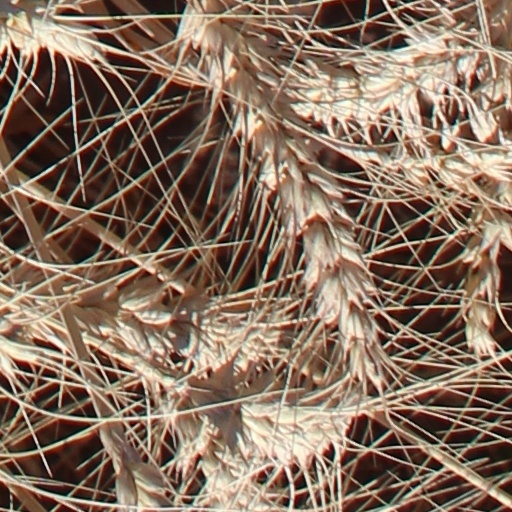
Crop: wheat